Battle of Malta

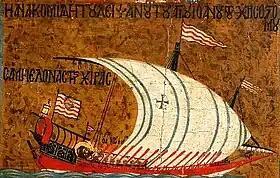
14th-century painting of a light galley, from an icon now at the Byzantine and Christian Museum at Athens

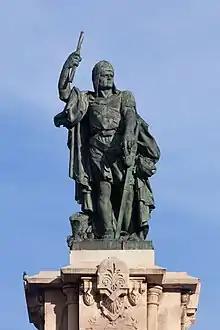
A statue of Roger of Lauria in Tarragona, Spain.

At once, the Aragonese sent an armed barge to Syracuse, to make their victory known, while ten captured Angevin galleys were added to the fleet. Lauria ordered the King's officials in the city to send runners to Messina and to the rest of the Sicily. A captured Angevin fast ship was quickly manned and sent on to Catalonia, to the King of Aragon. Passing by Mallorca and Barcelona, the vessel sent a runner to inform the Aragonese court with the good news.